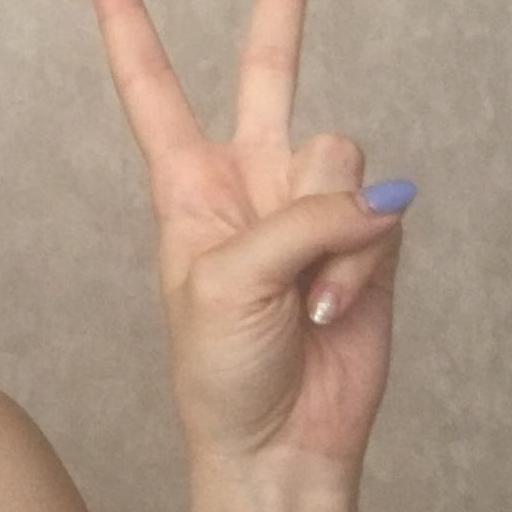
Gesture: peace